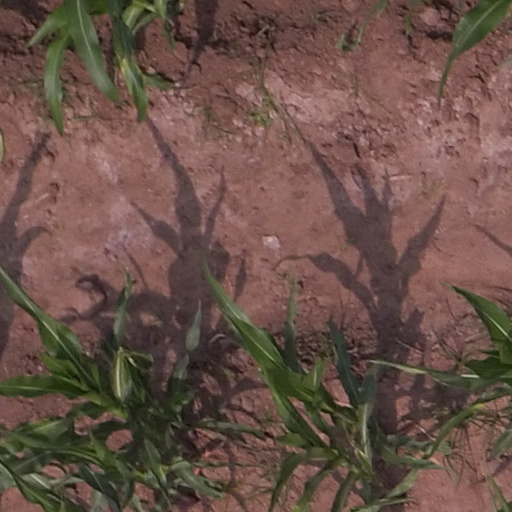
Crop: maize; corn